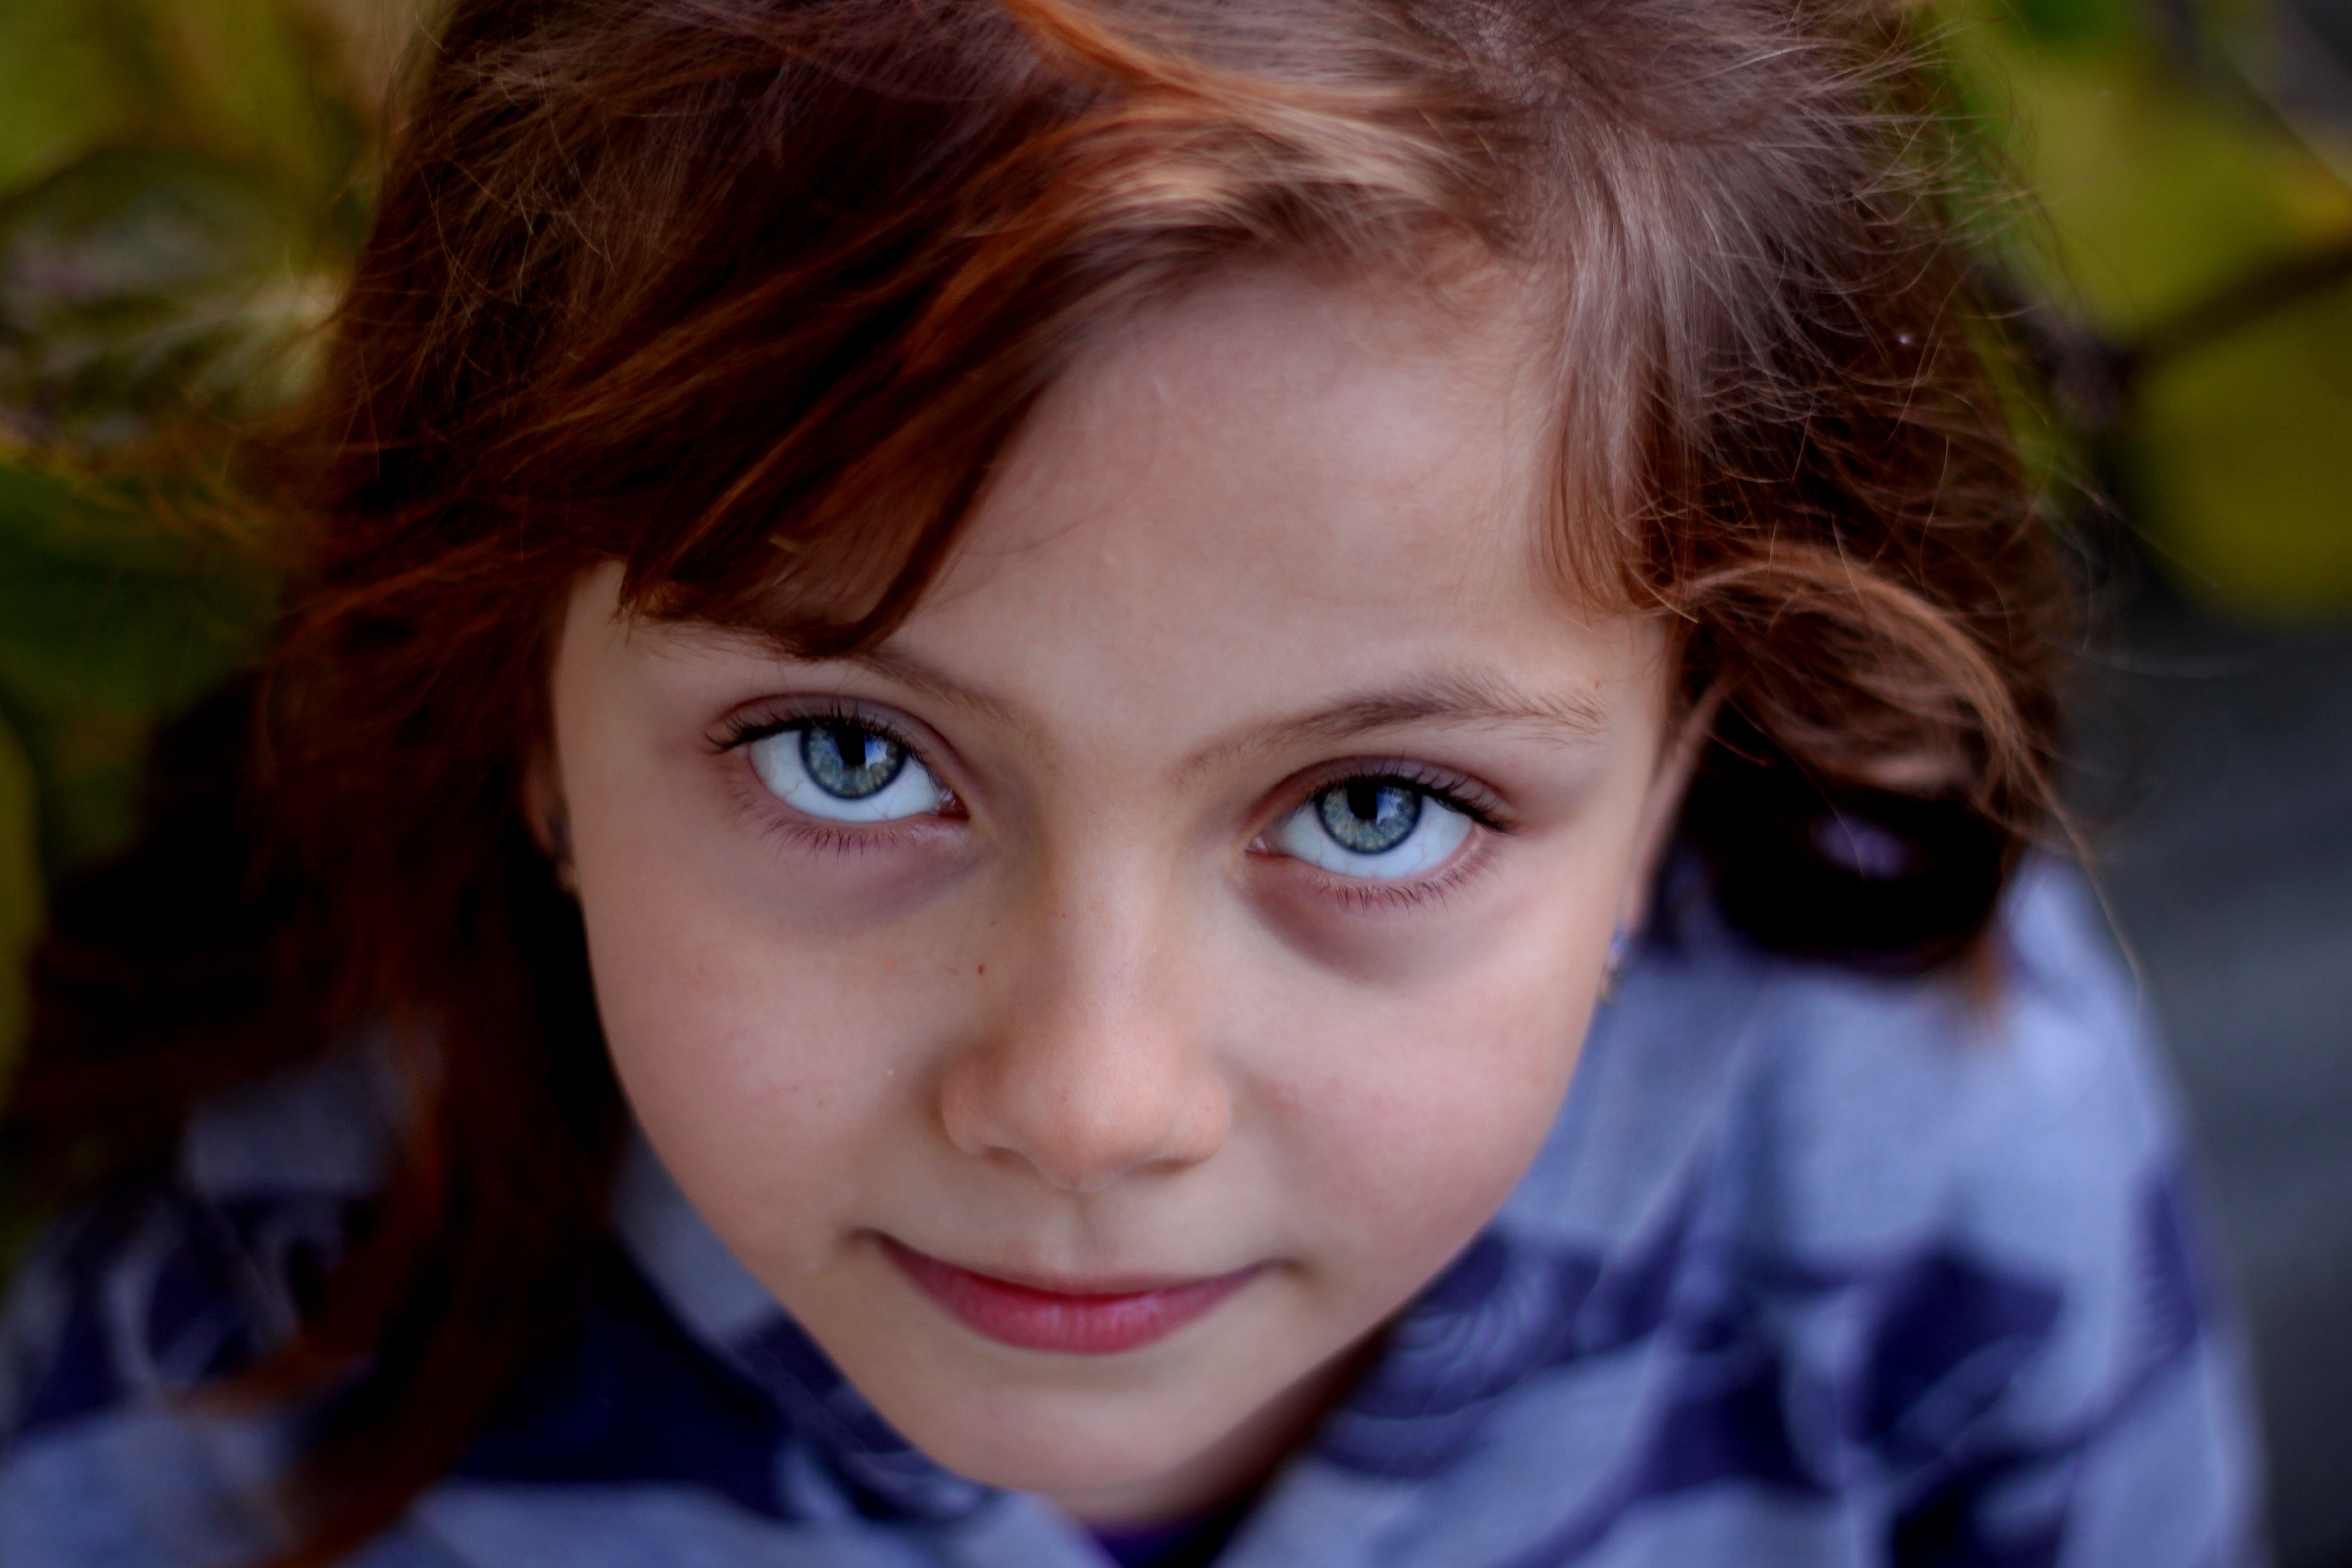
person, girl, woman, hair, portrait, model, color, child, blue, lady, facial expression, hairstyle, smile, close up, face, nose, eyes, toddler, eye, head, skin, beauty, blond, organ, emotion, the innocence, brown hair, portrait photography